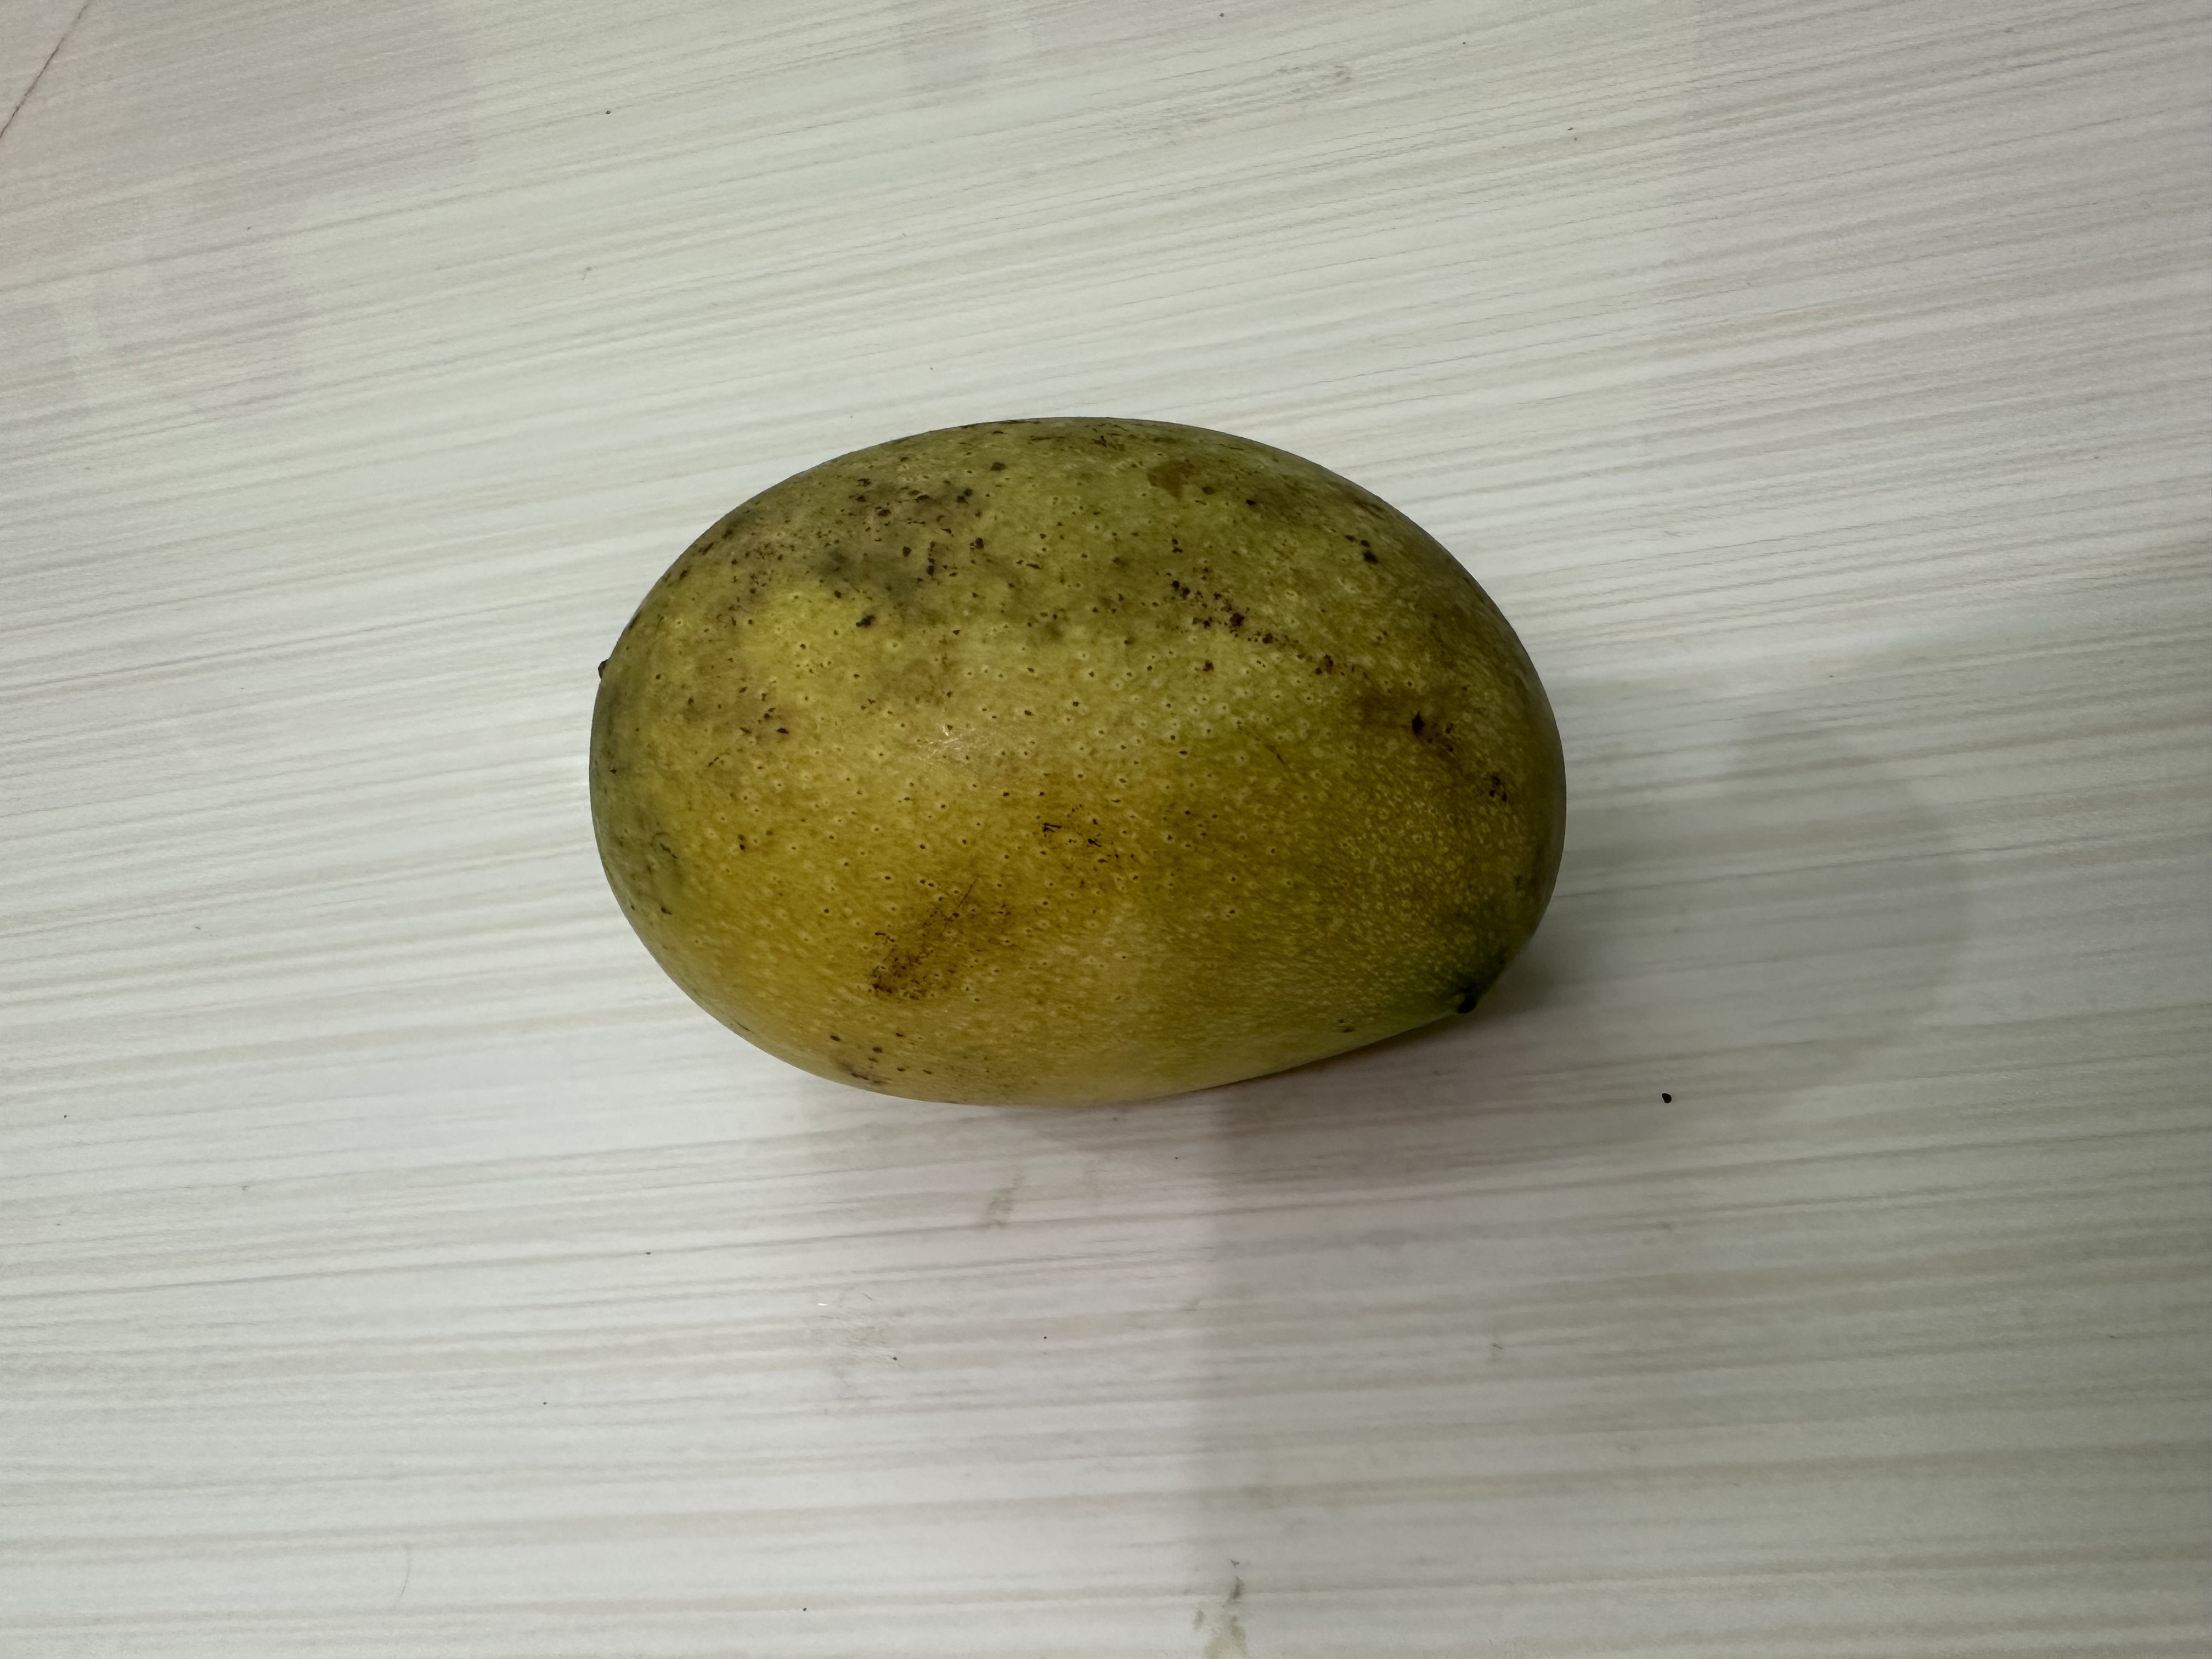
Mango variety: Kanchon Langra